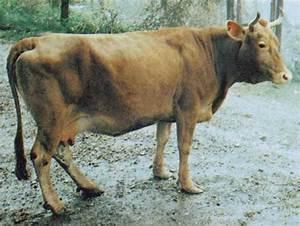
cow